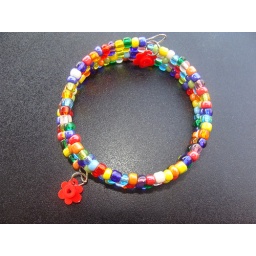
Lego bracelet with red flowers and multicolored seed beads made by my wife.